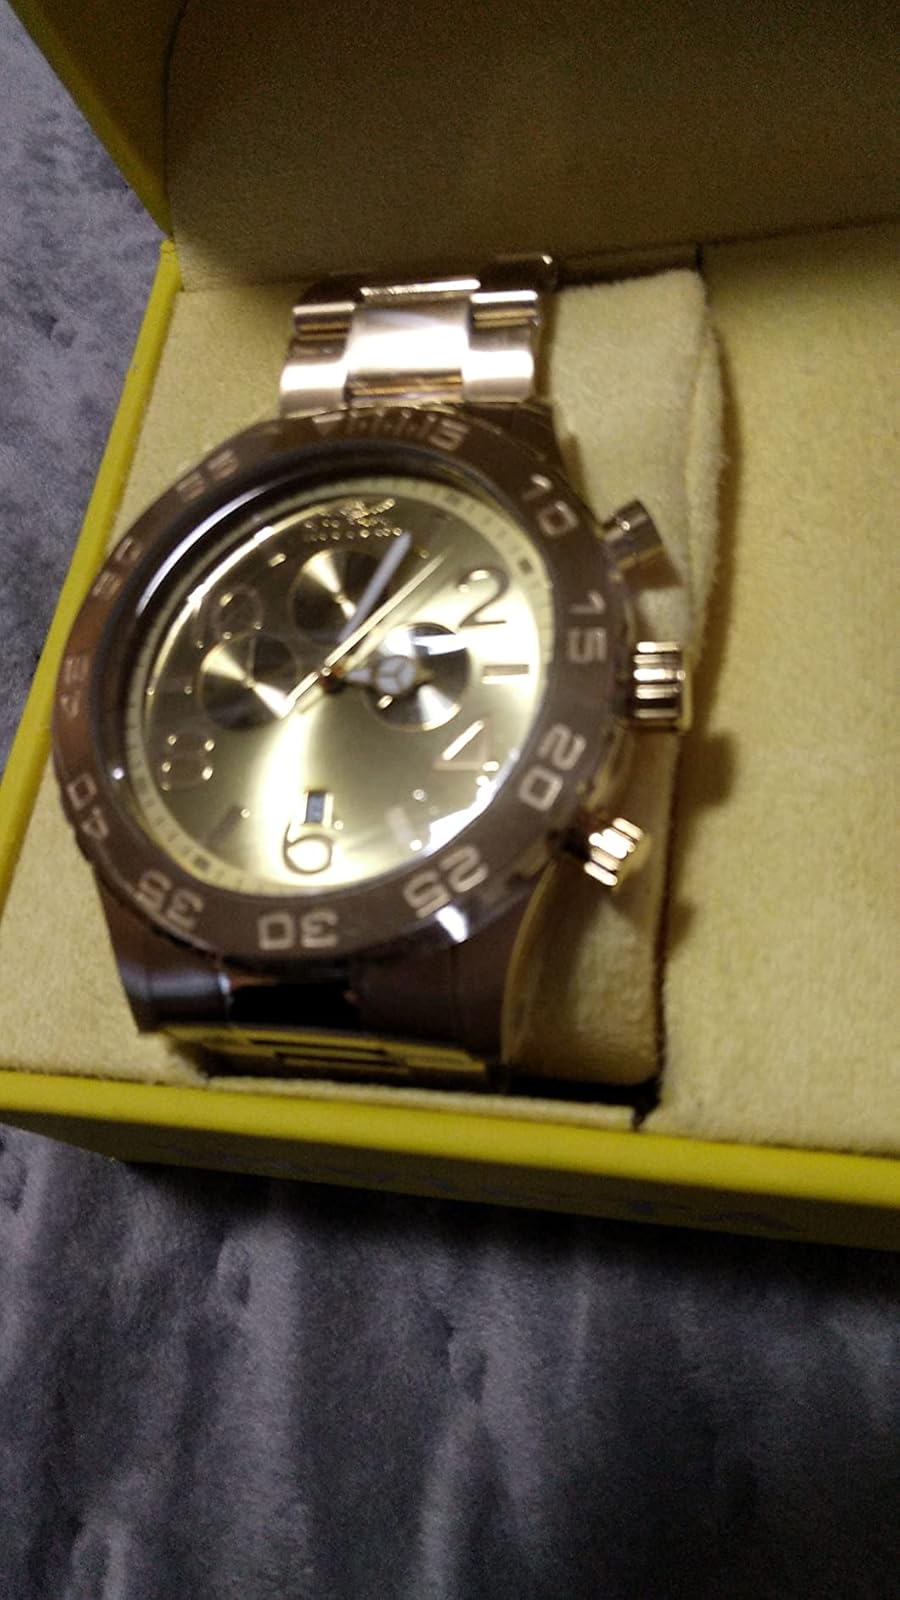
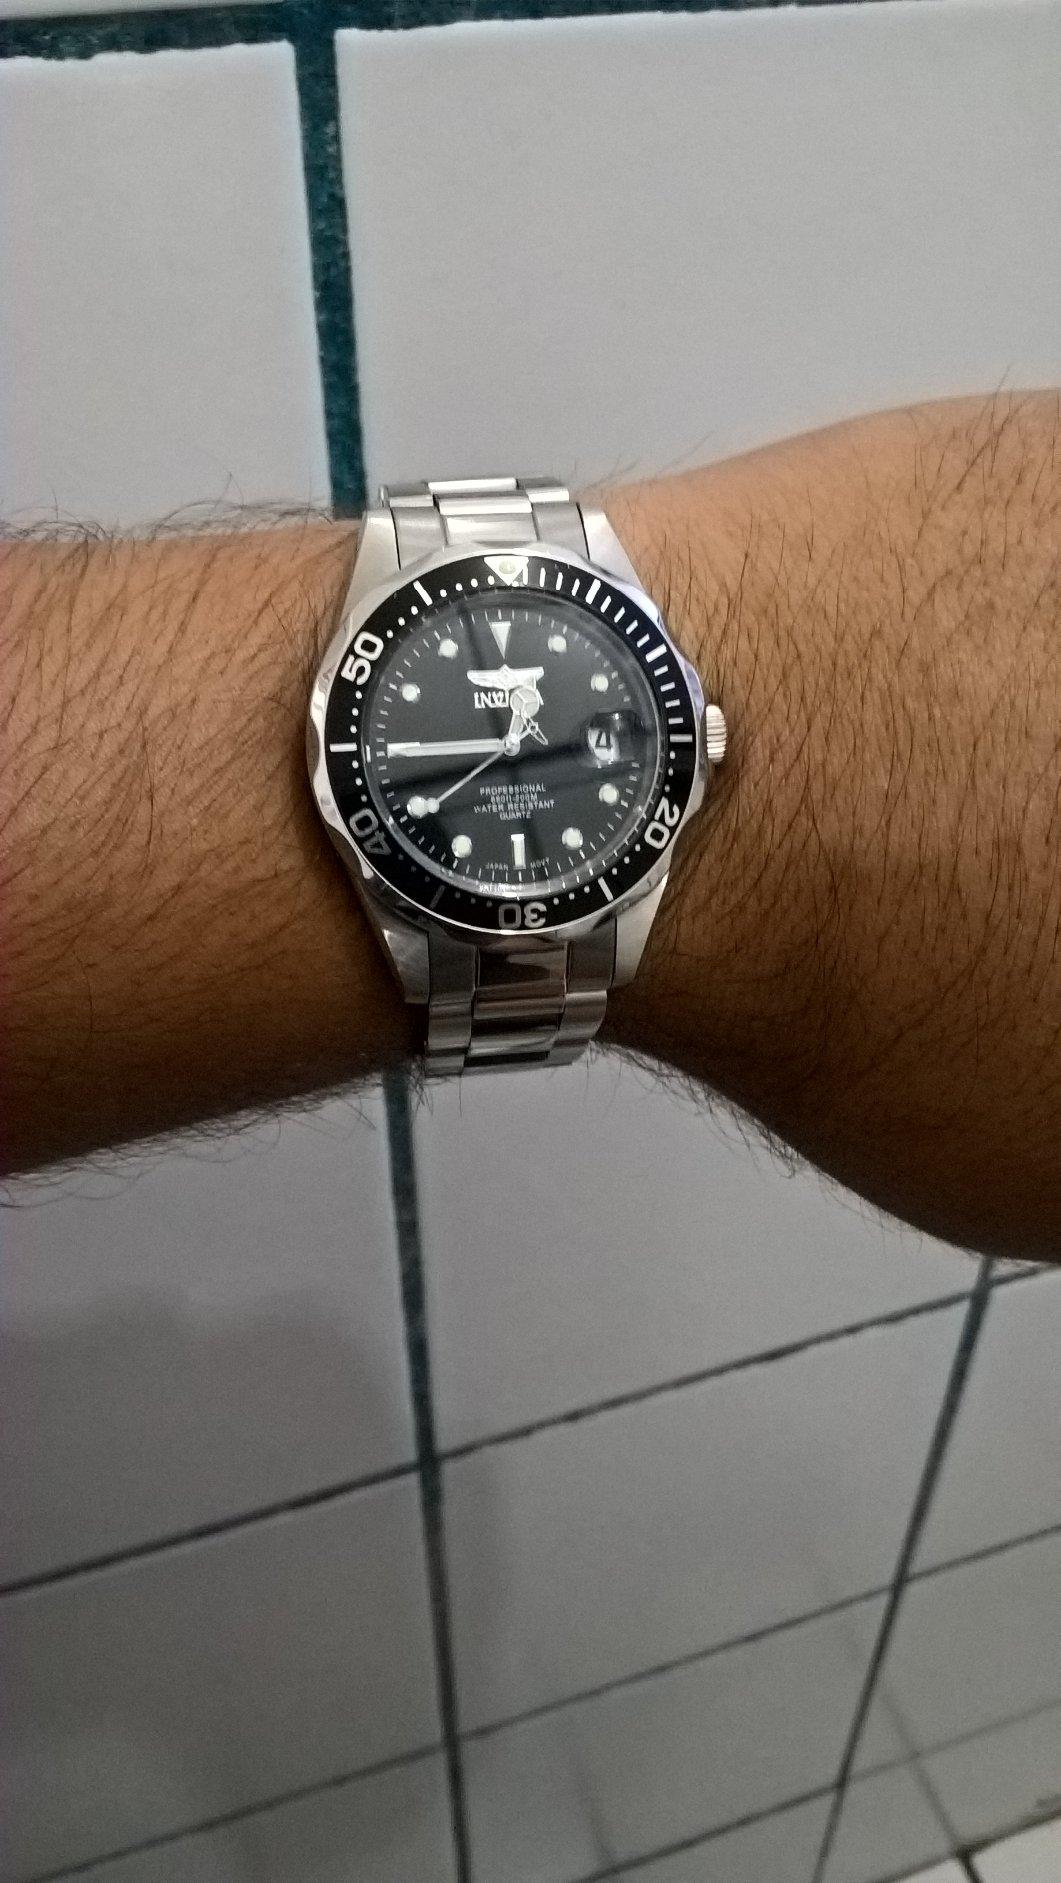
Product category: accessories_watch
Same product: no